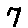
Label: 7